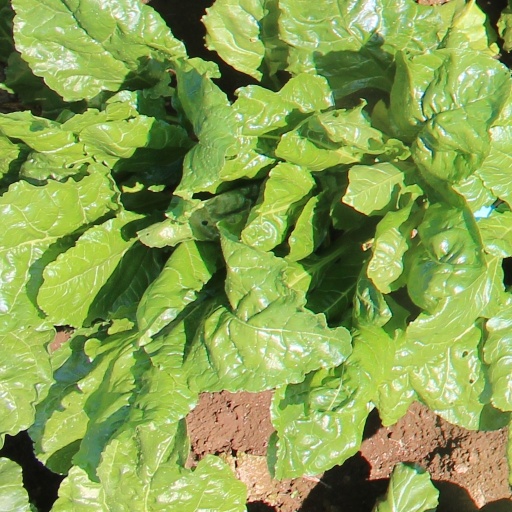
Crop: sugar beet